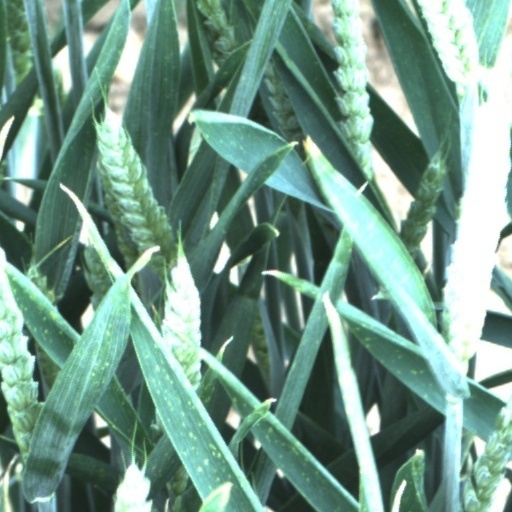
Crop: wheat